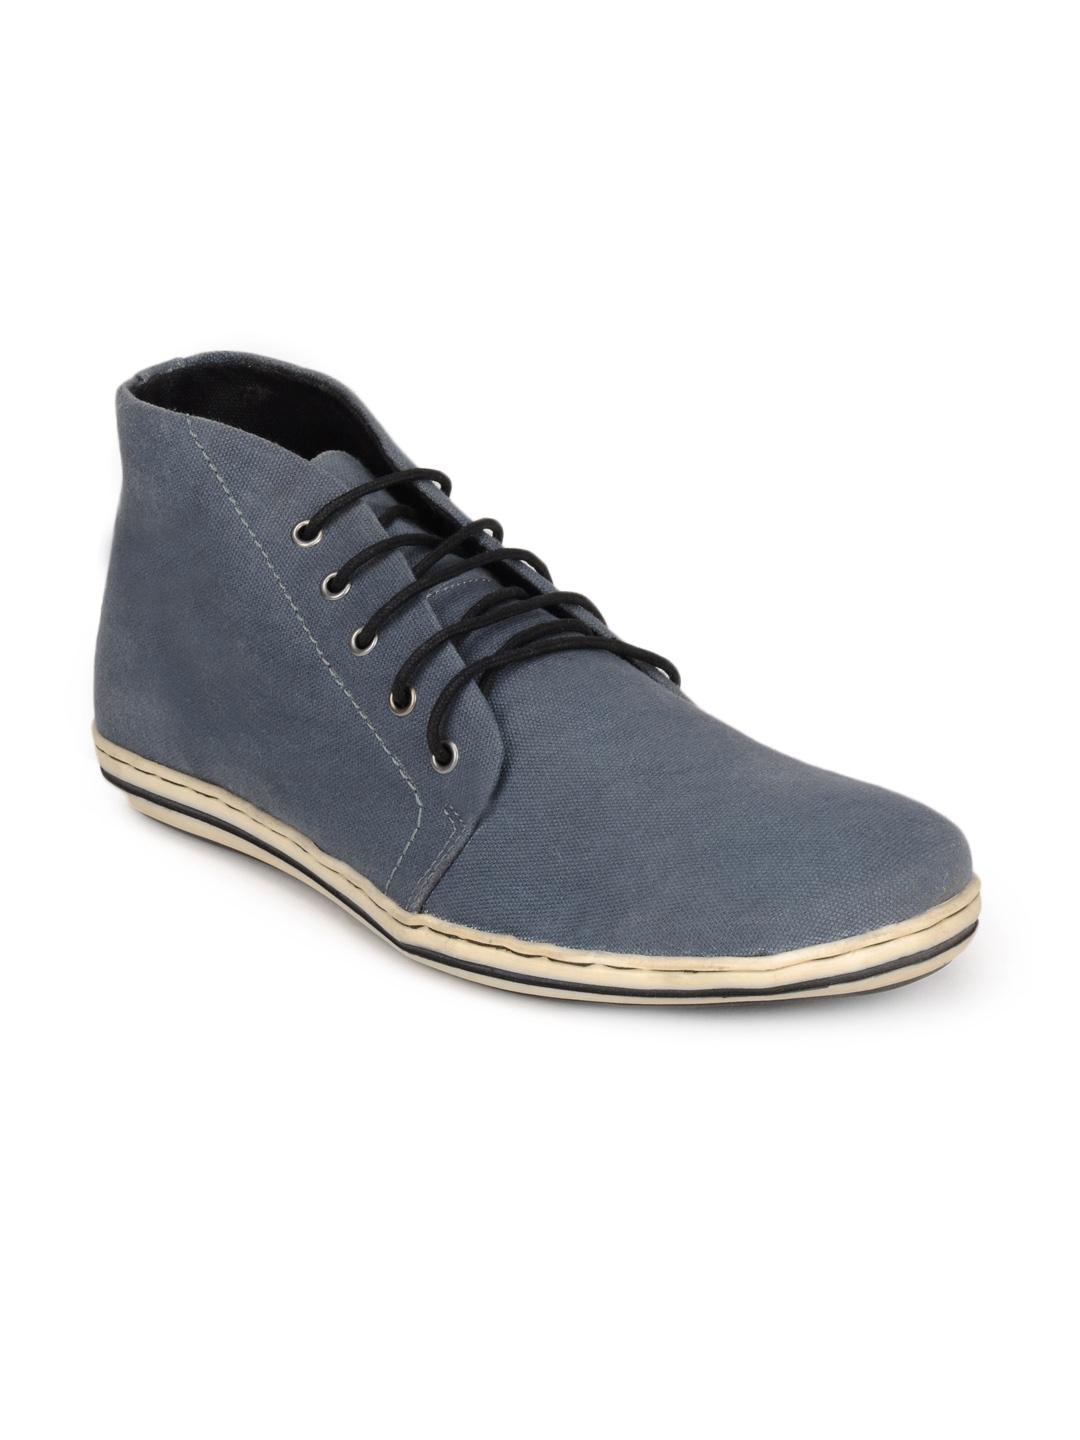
Carlton London Men Blue Casual Shoes
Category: Footwear / Shoes / Casual Shoes
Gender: Men
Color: Blue
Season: Winter 2012
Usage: Casual